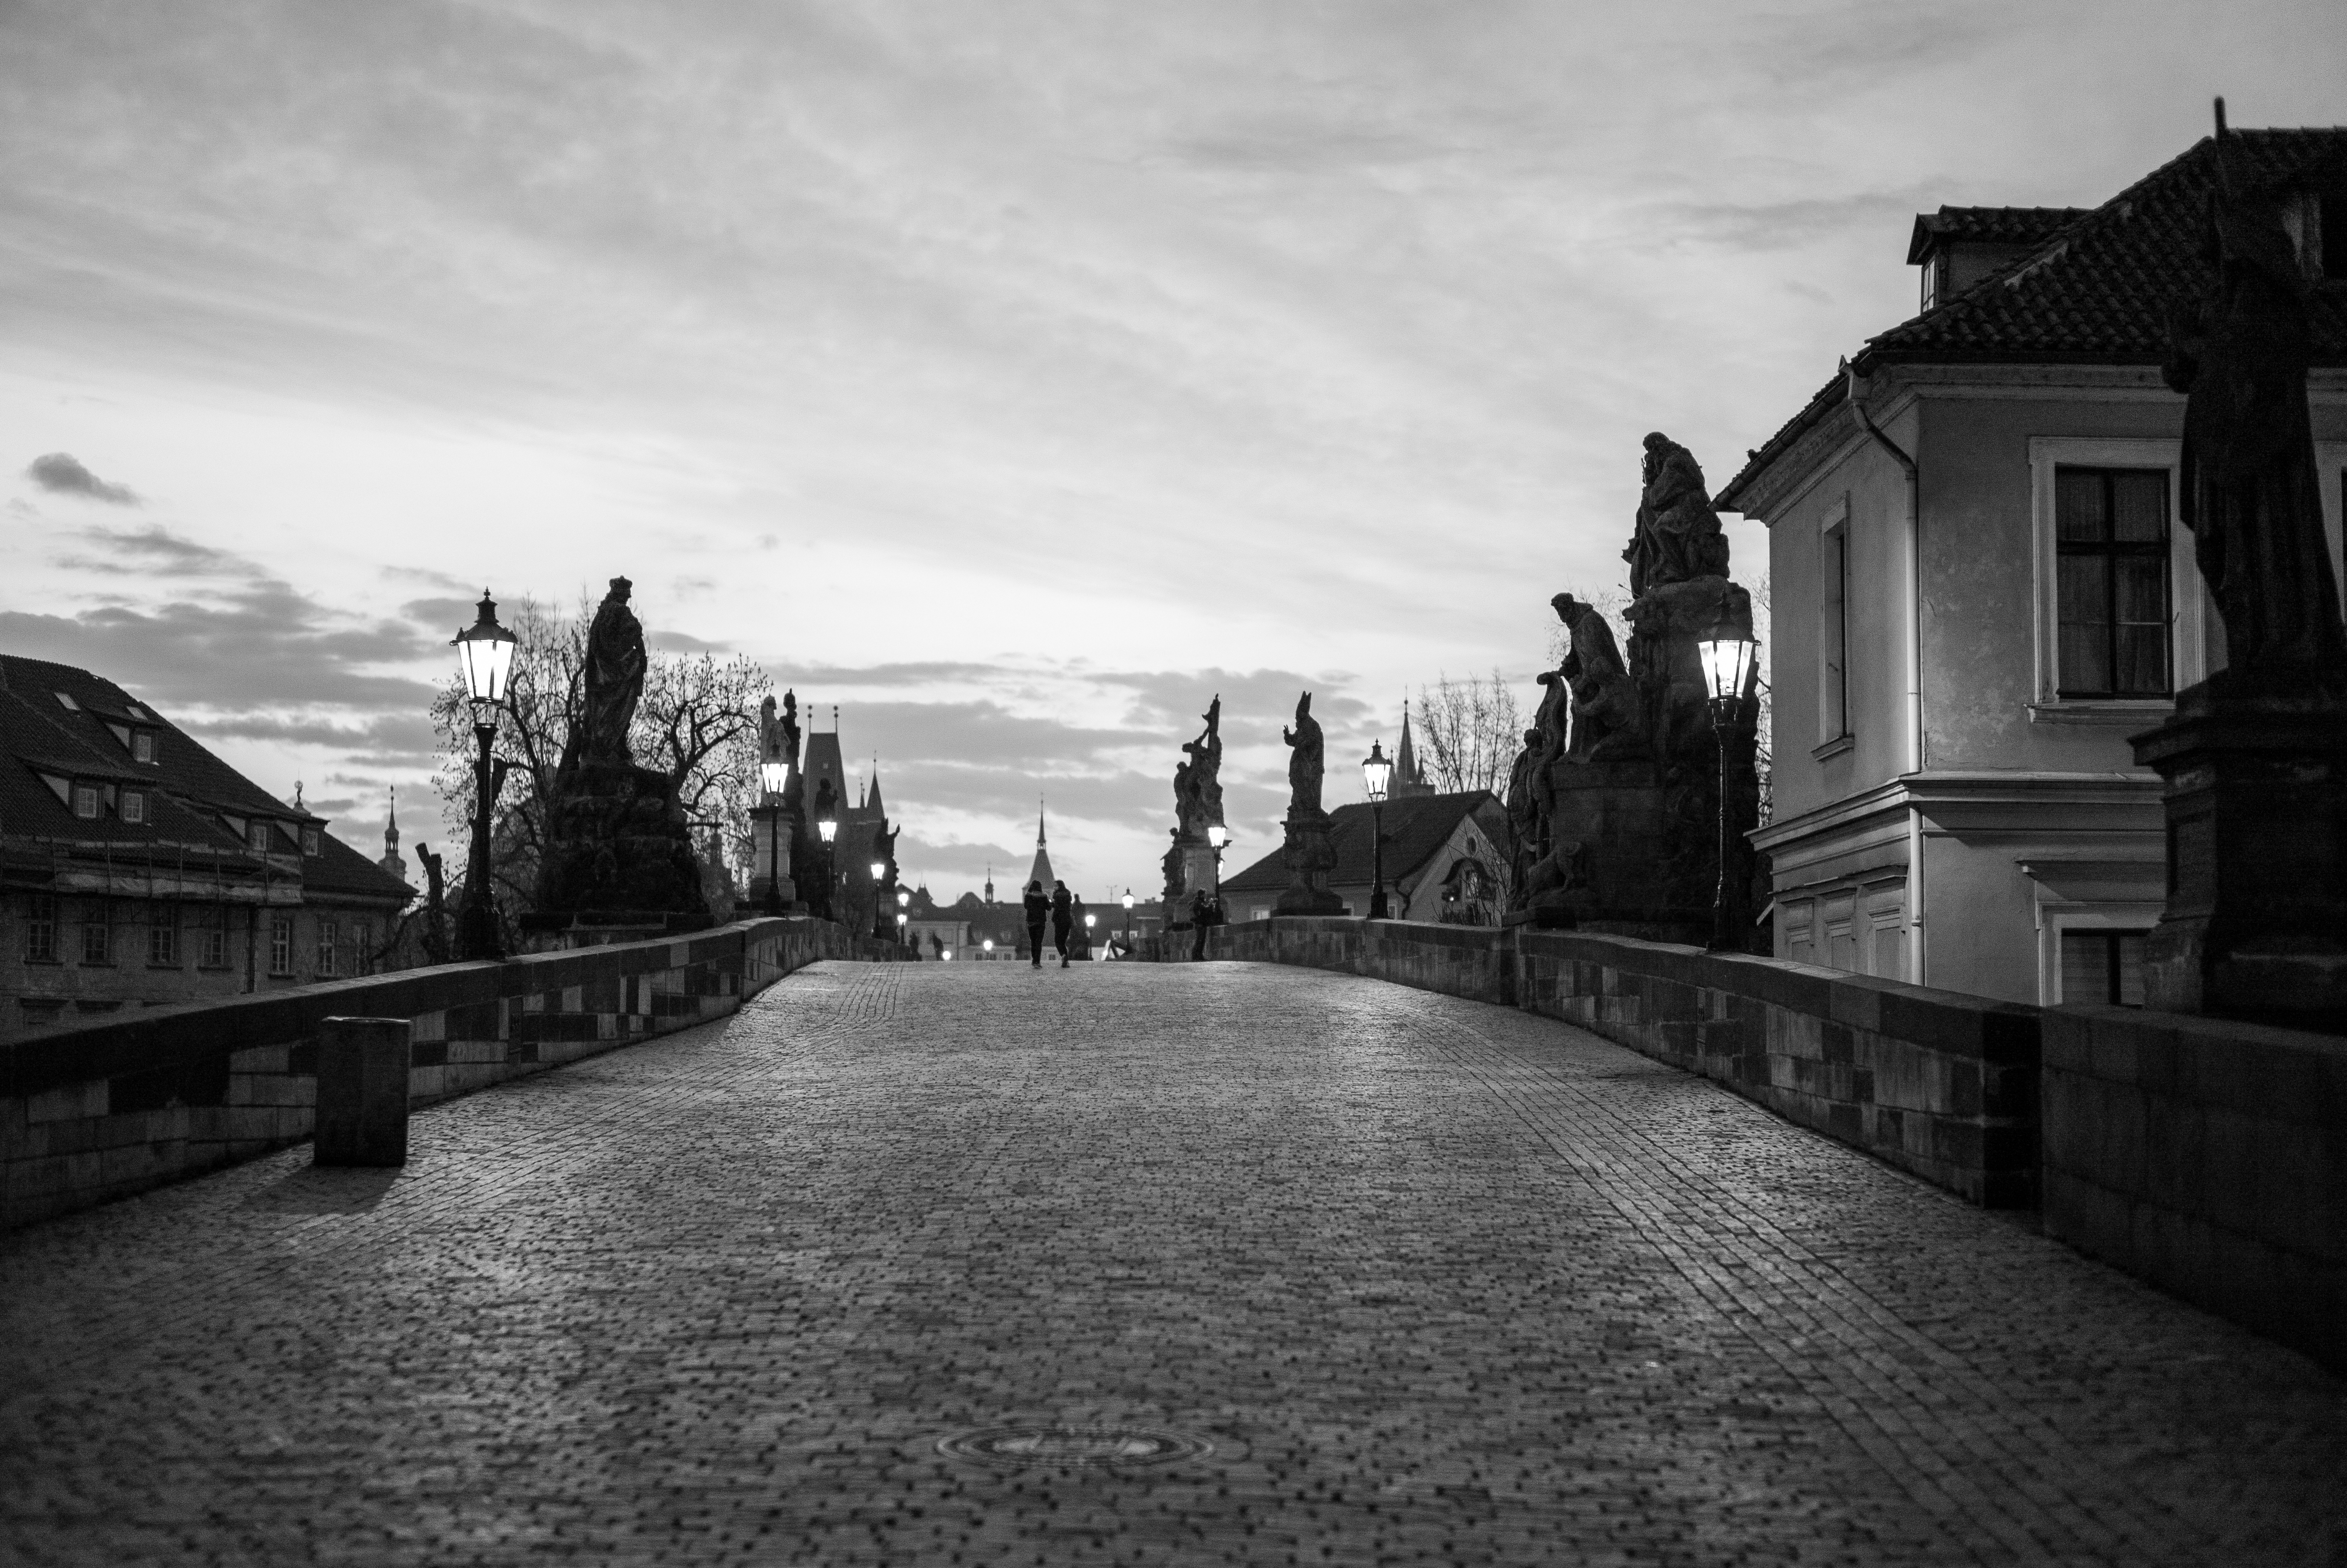
black and white, white, bridge, street, night, photography, morning, city, cityscape, travel, dusk, europe, evening, reflection, darkness, empty, prague, black, monochrome, waterway, bw, earlymorning, stones, m, streetlights, lanterns, praga, 50, cobble, republic, leica, silent, 240, summilux, charles, czech, bohemia, praha, praag, prag, karluvmost, malastrana, lesserquarter, monochrome photography